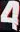
Number: 4